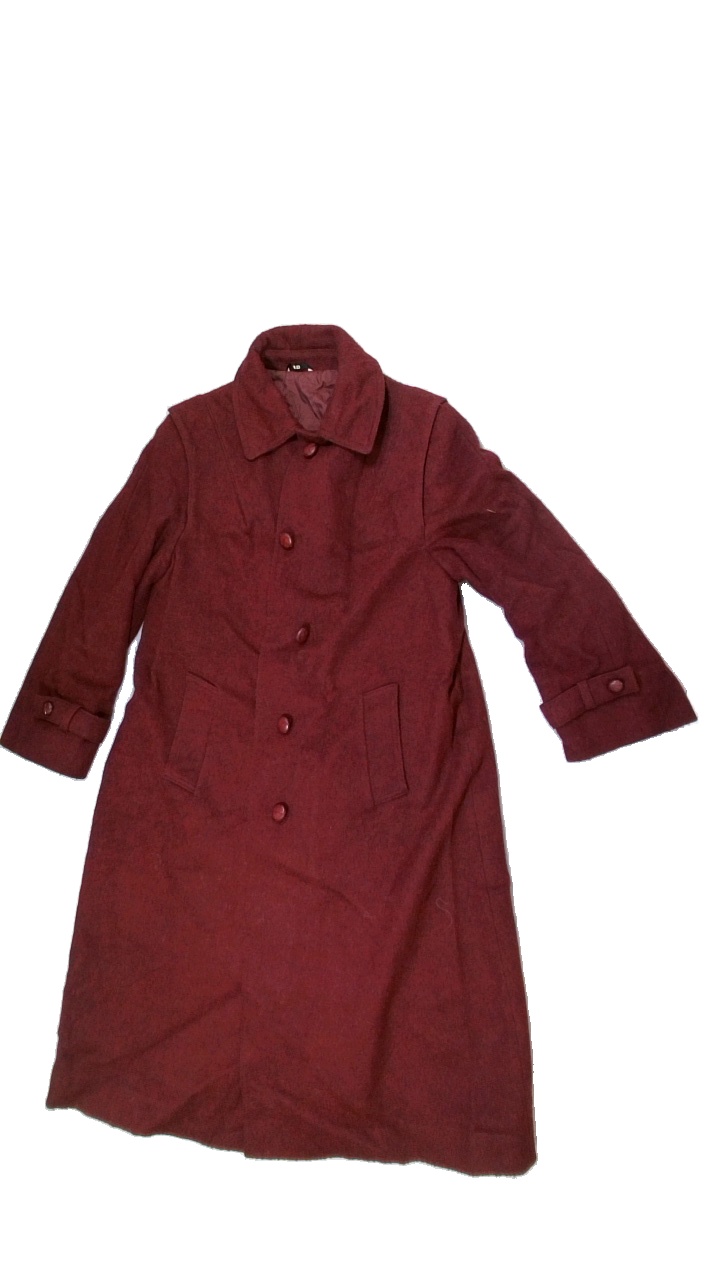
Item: Robe (Ladies)
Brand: Kappahl
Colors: Red
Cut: Regular
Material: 60%wool 30%polyester 10%nylon
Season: Winter
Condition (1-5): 4
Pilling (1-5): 4
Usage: Export
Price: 150-250